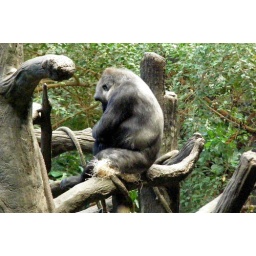
Brookfield Zoo Gorilla sleeping in tree